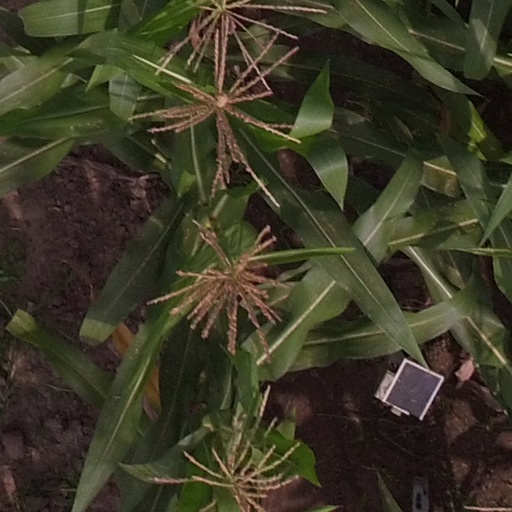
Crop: maize; corn